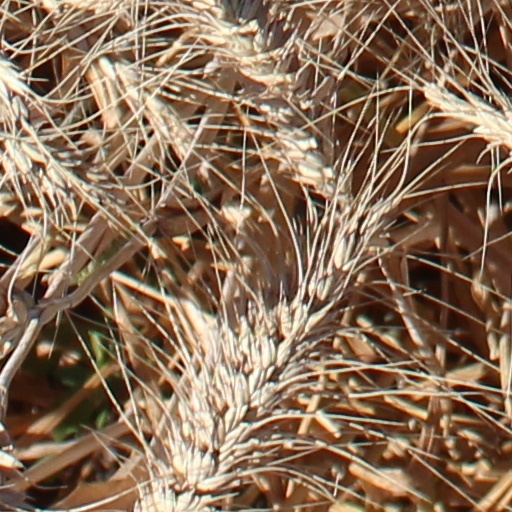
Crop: wheat